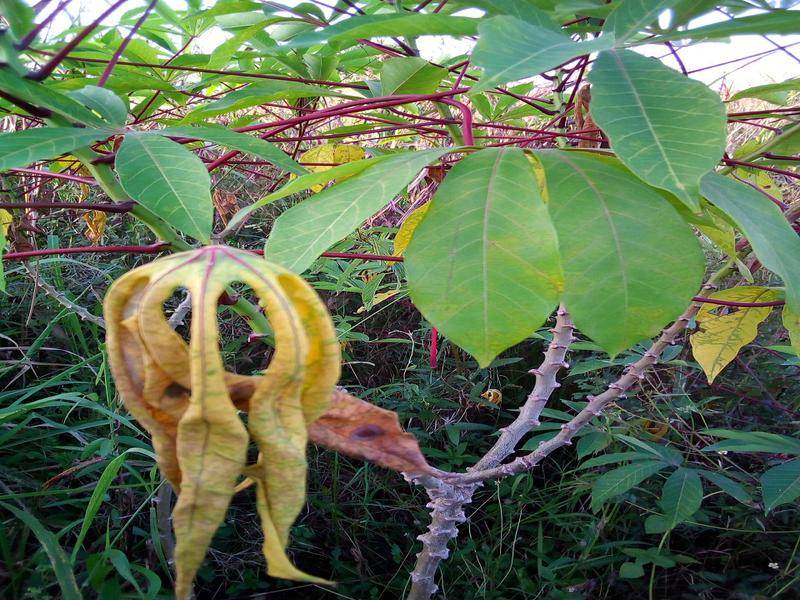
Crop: cassava
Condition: brown_streak_disease